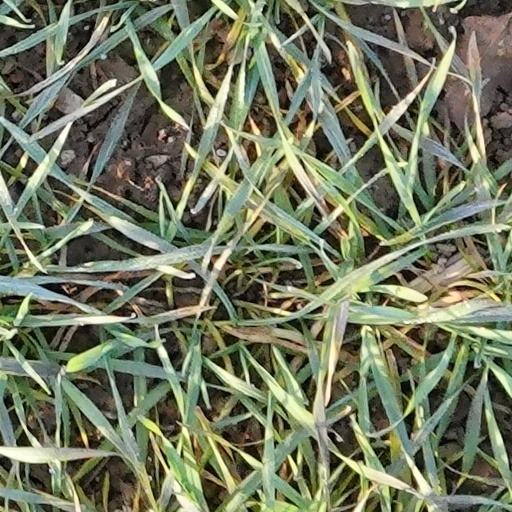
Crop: wheat